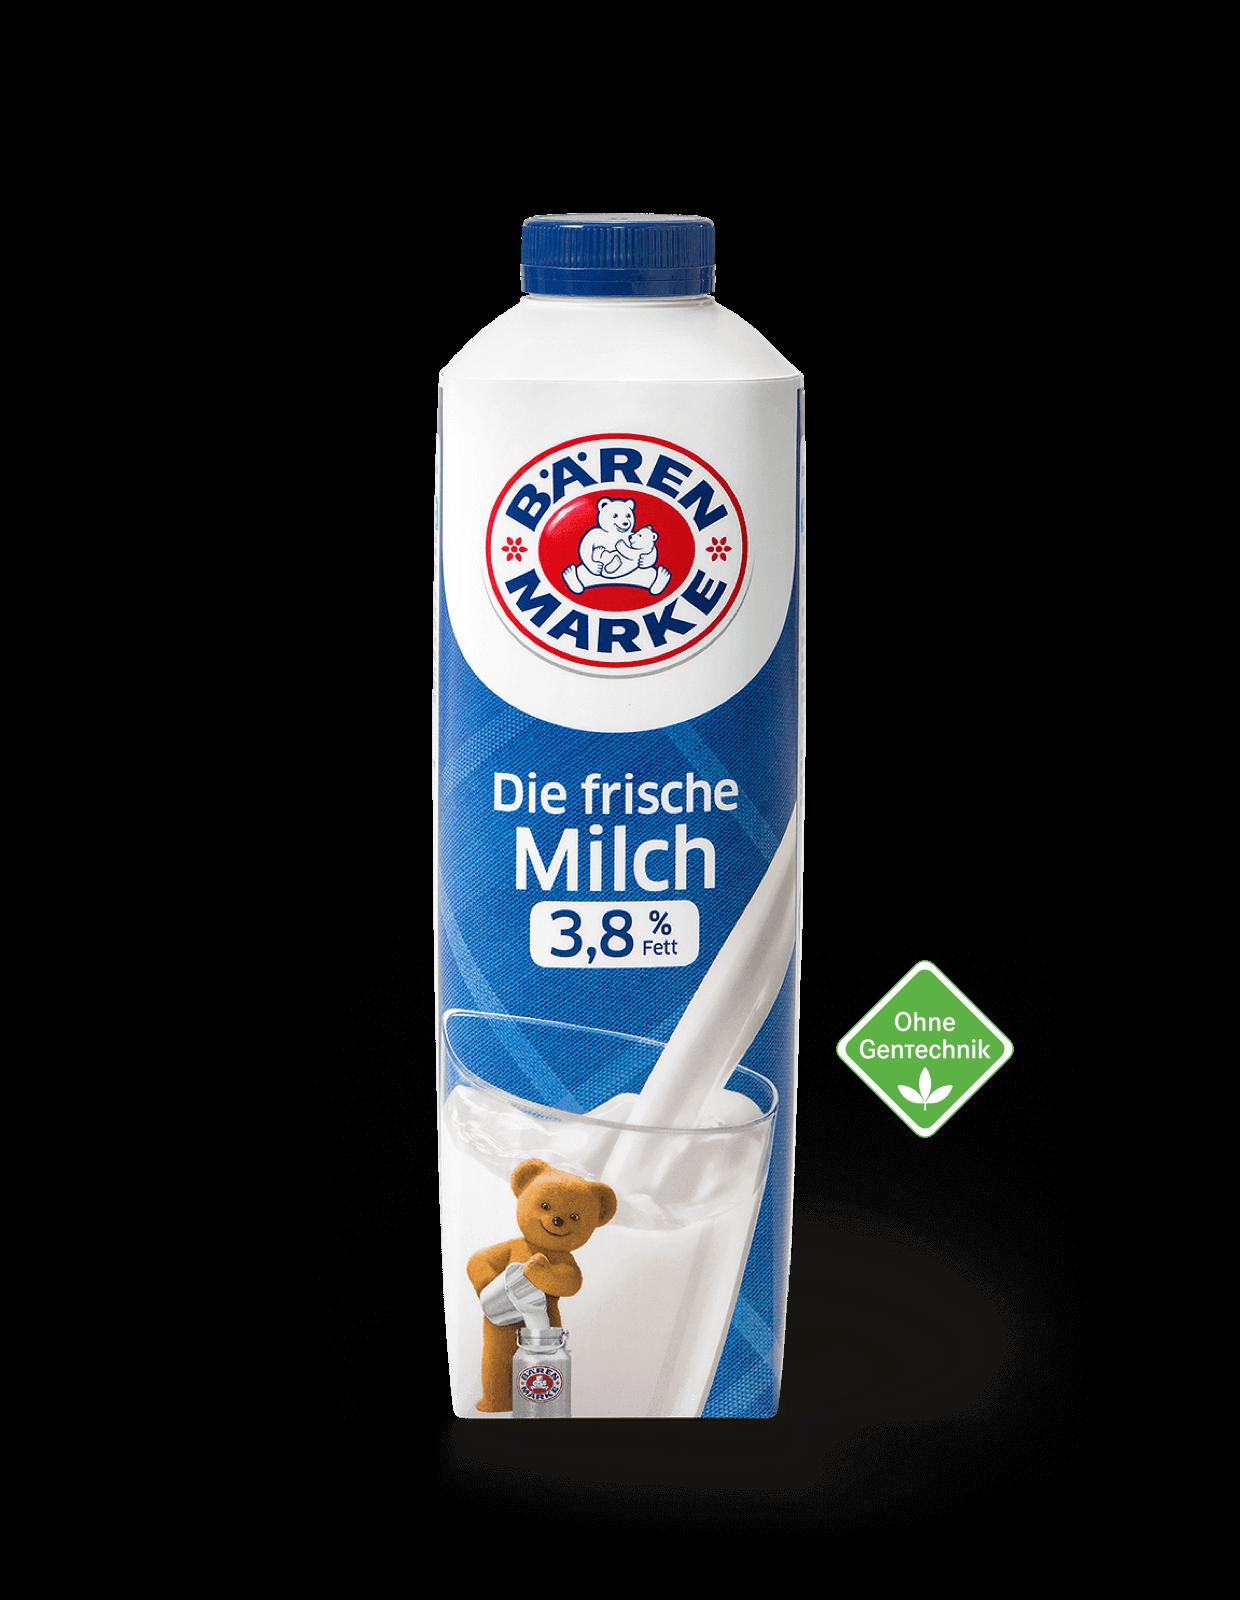
Label: cardboard